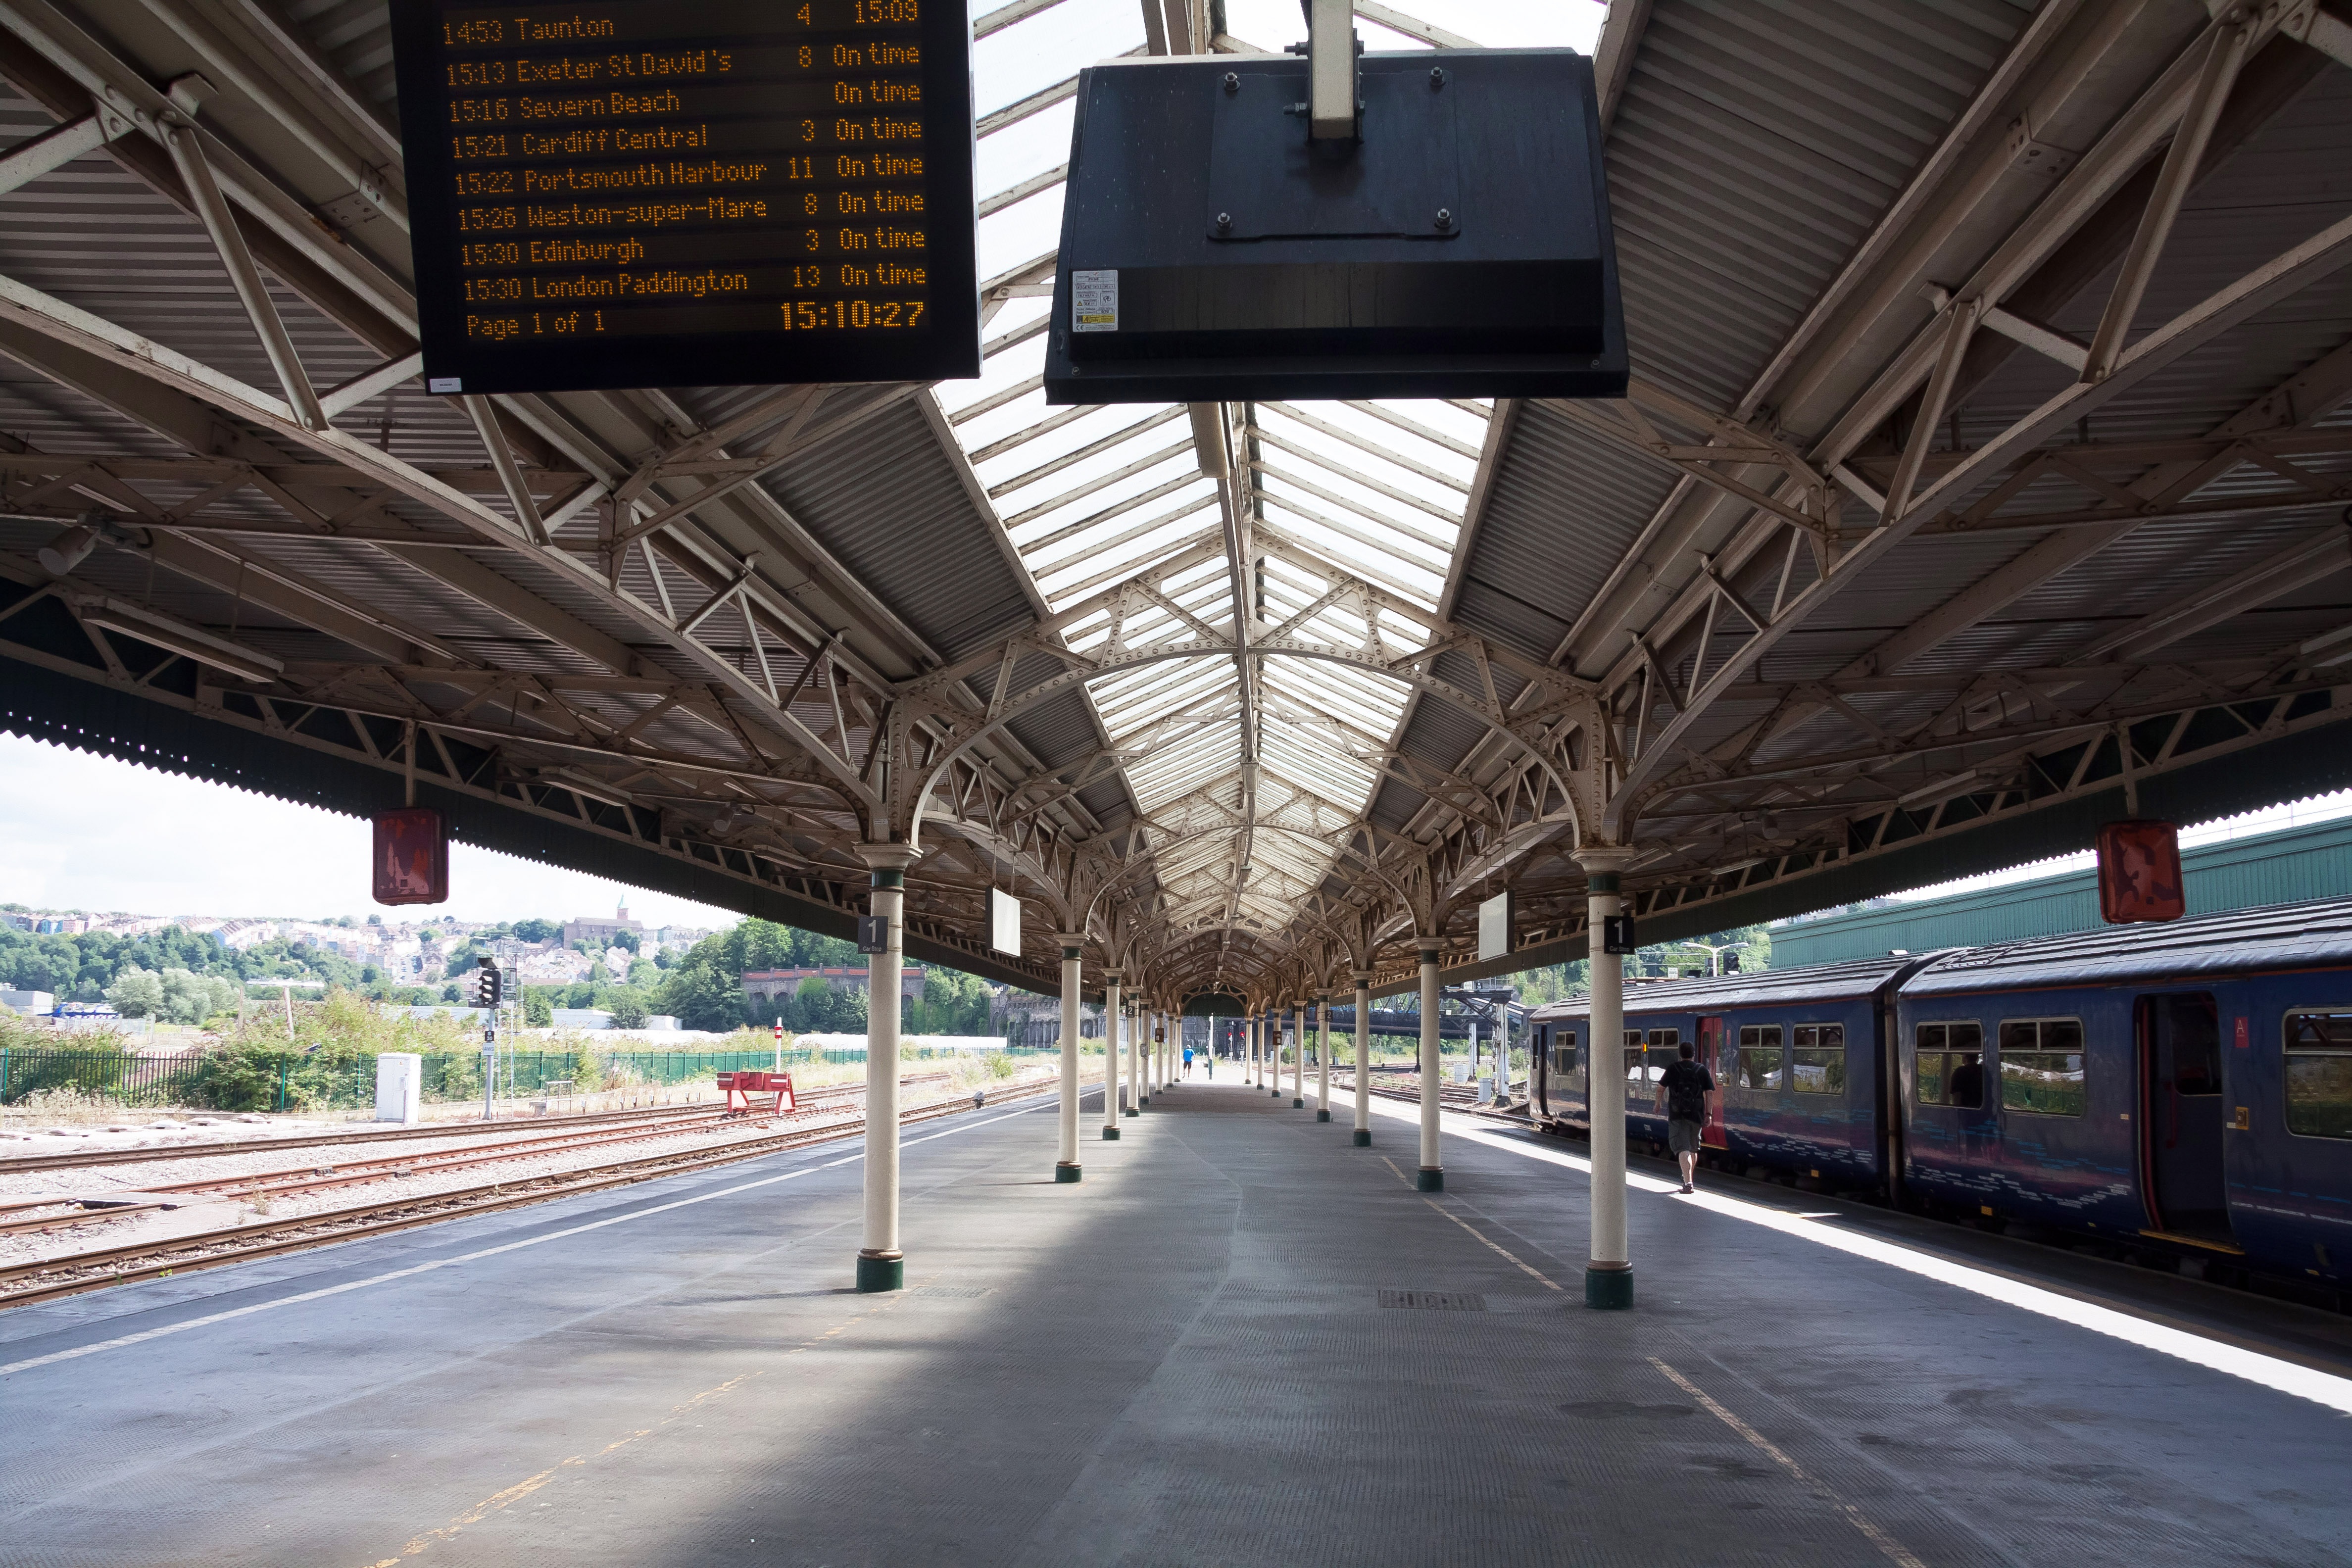
highway, train, overpass, subway, transport, canopy, vehicle, traveler, train station, platform, lane, public transport, metro station, england, departure, infrastructure, railway station, bristol, junction, steel structure, connections, skyway, metropolitan area, rapid transit